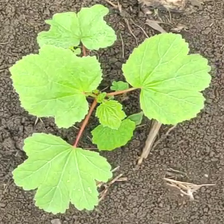
Weed species: Little_Mallow(Malva parviflora)